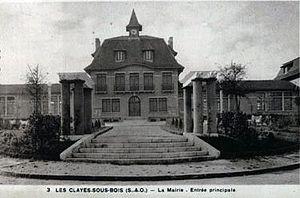
Les Clayes-sous-Bois est une commune française située dans le département des Yvelines en région Île-de-France. Ses habitants sont appelés les Clétiens.